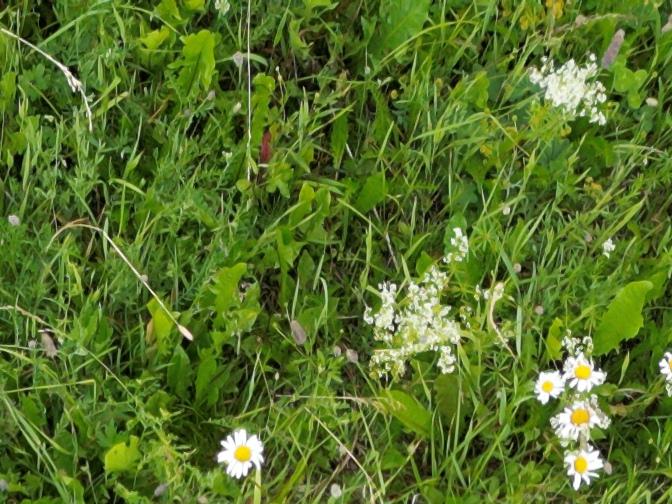
Flowers visible:  daisy flowers,  daisy flowers,  daisy flowers, yarrow flowers, yarrow flowers,  daisy flowers,  daisy flowers,  daisy flowers,  daisy flowers, yarrow flowers, yarrow flowers, yarrow flowers